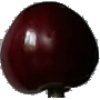
Label: Cherry 1